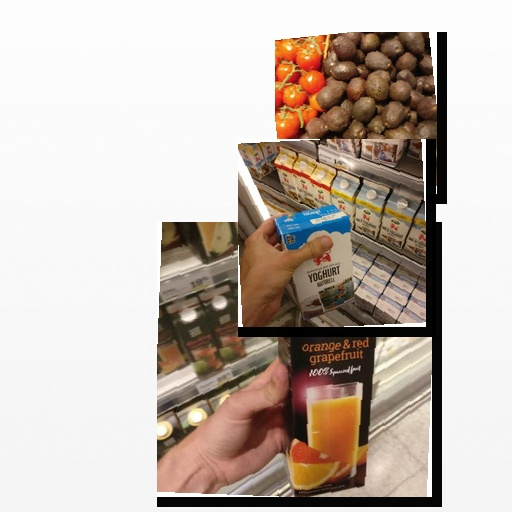
Food items: natural_yogurt, avocado, grapefruit_juice